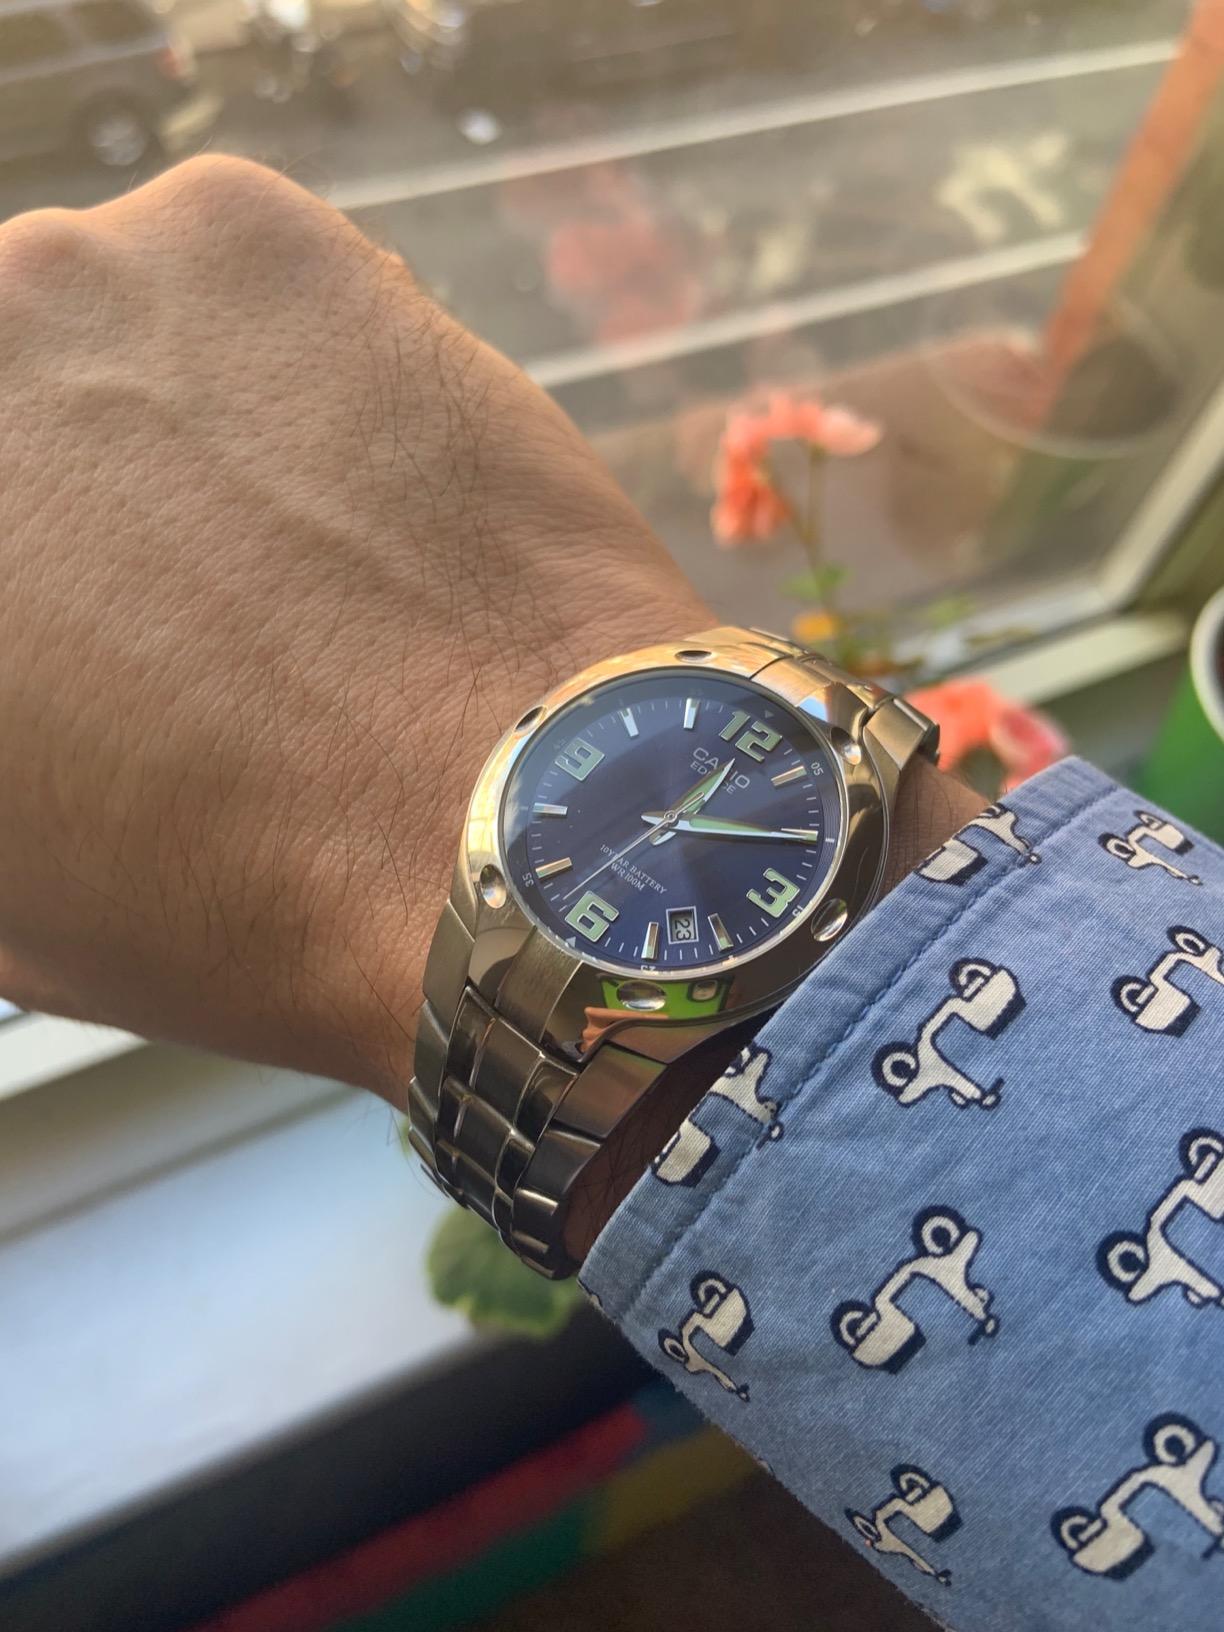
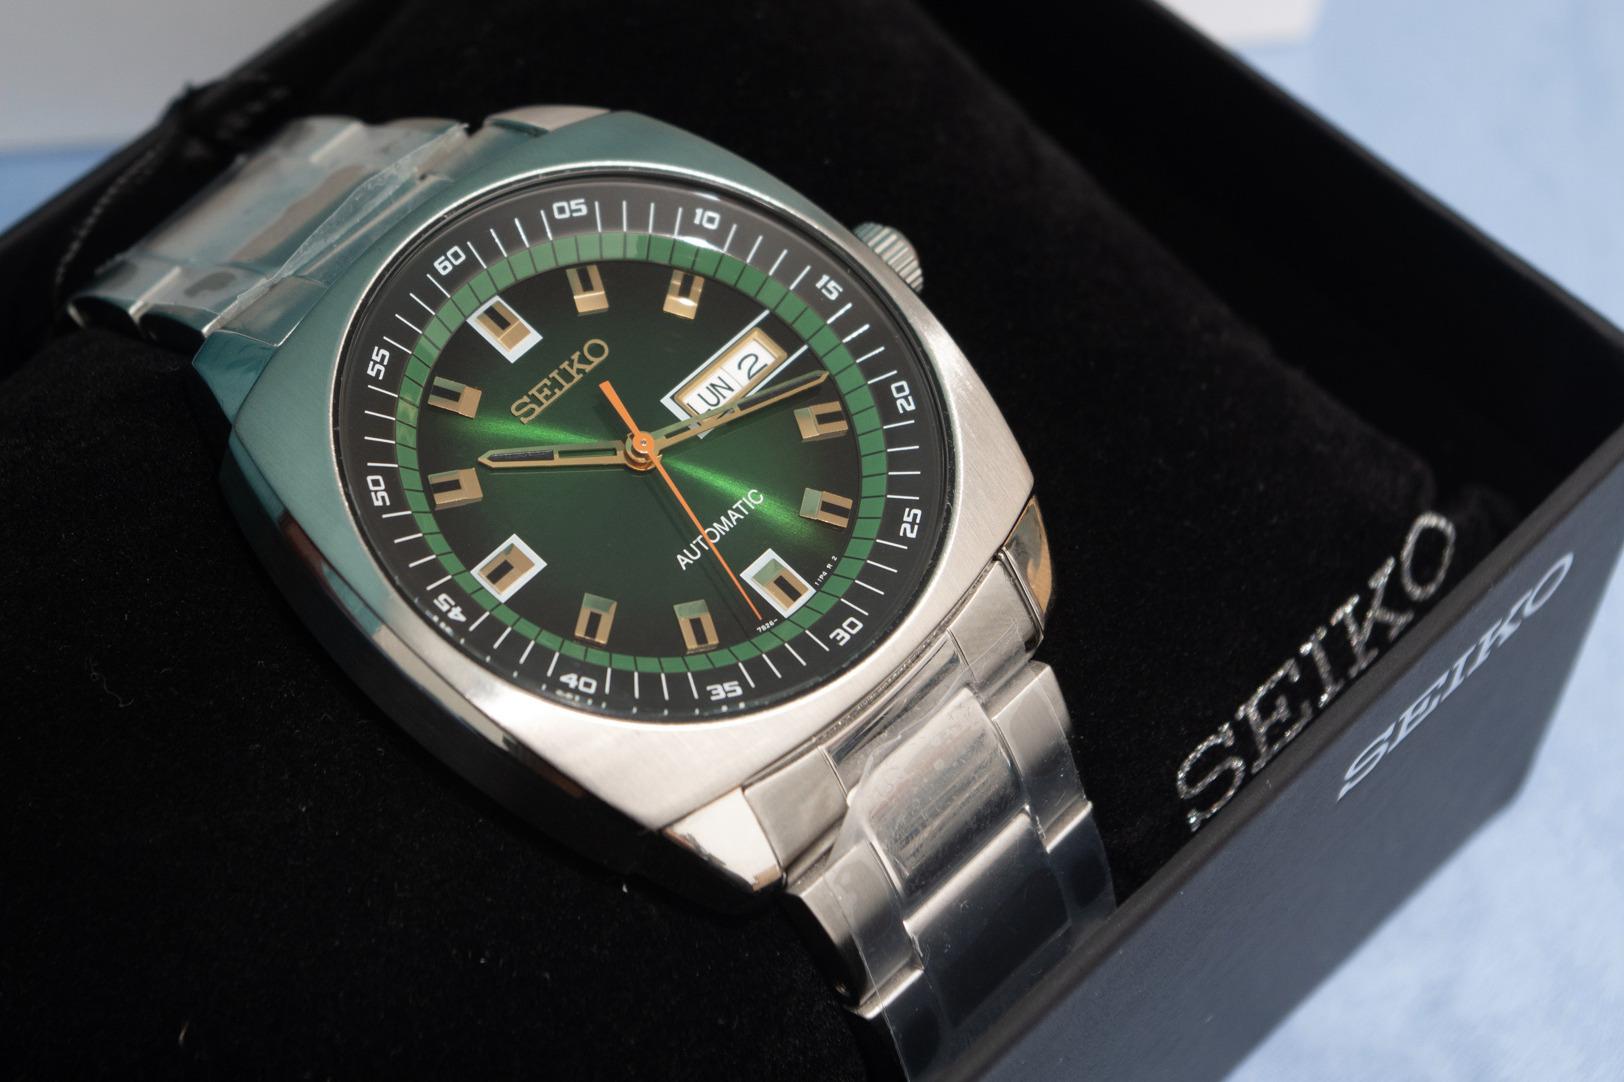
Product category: accessories_watch
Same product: no